Washington Wizards

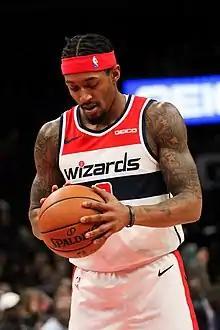
Bradley Beal in 2019

The 2016–17 season would prove to be the most successful in recent Wizards history, following a record and winning the Southeast Division for the first time since 1979. This came off the breakout of Bradley Beal who averaged a then career-high 23.1 points. Beal's rise matched the continued All-Star play of John Wall who averaged career highs in points and assists with 23.1 and 10.7, respectively, earning him an All-NBA team spot.